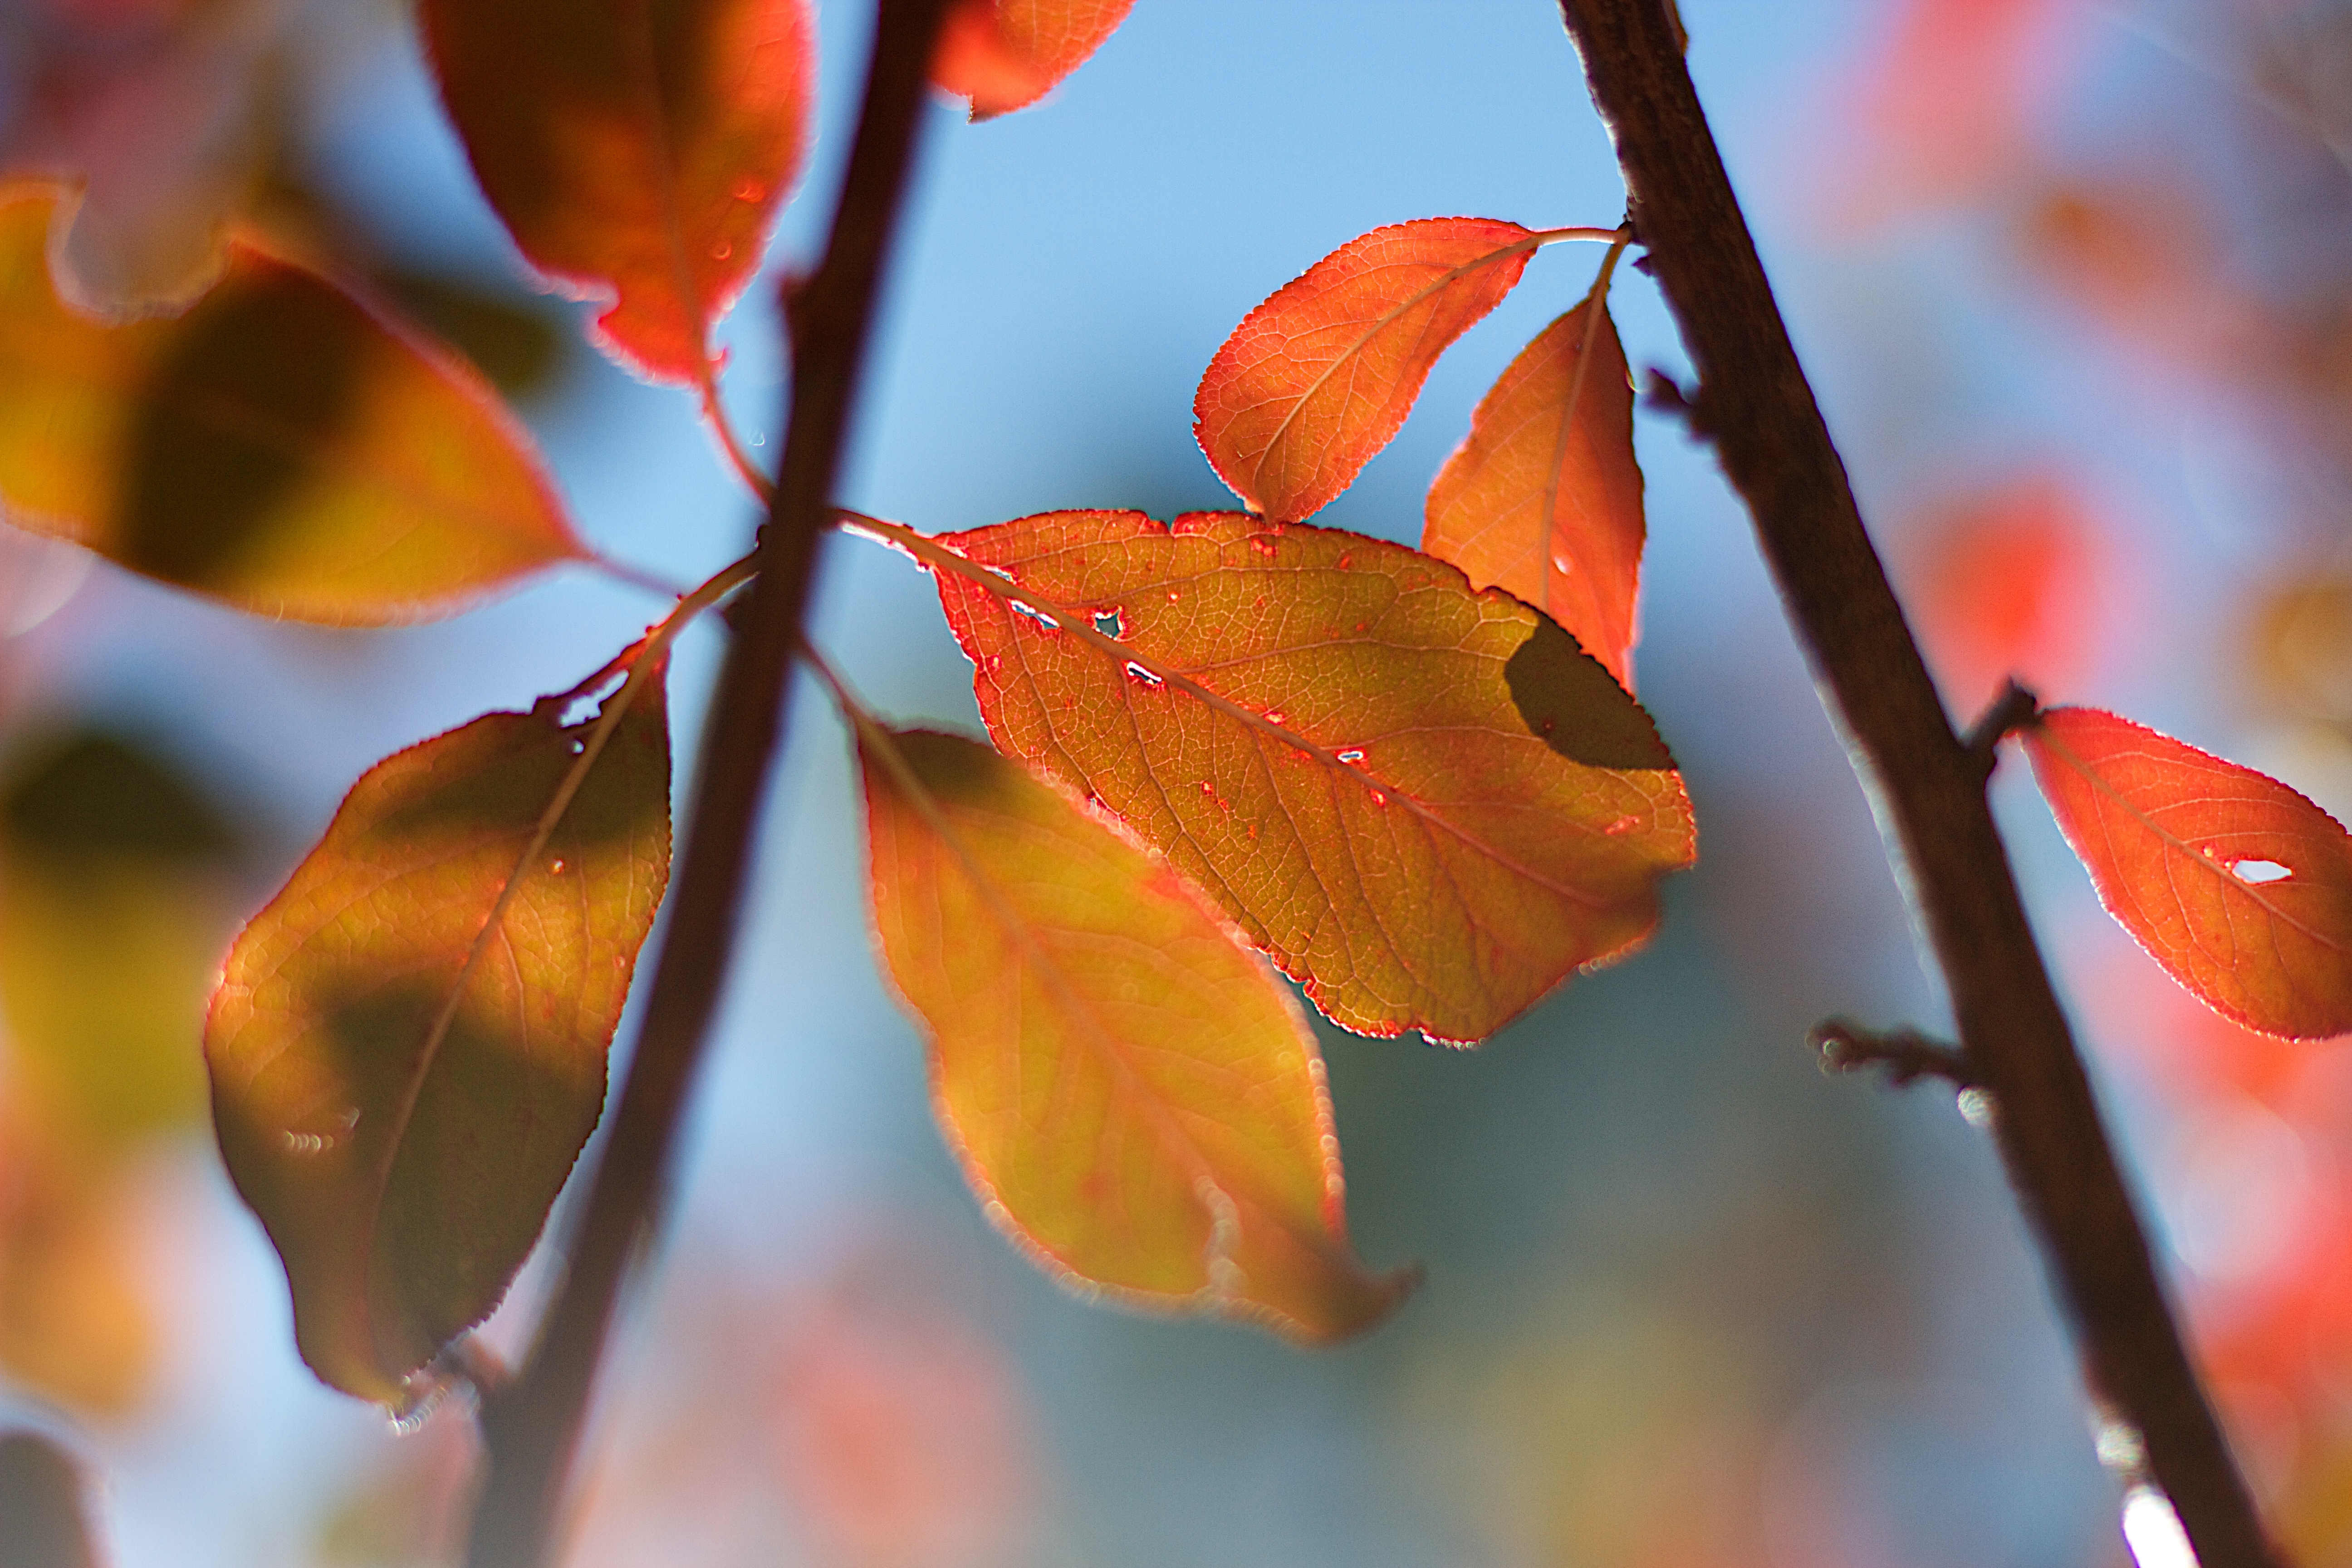
tree, nature, branch, plant, sunlight, leaf, flower, petal, red, autumn, botany, yellow, flora, season, close up, macro photography, flowering plant, plant stem, woody plant